Suillus collinitus

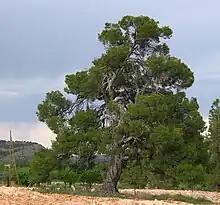
The Aleppo pine ("Pinus halepensis") is one of several species with which "S. collinitus" forms mycorrhizae.

"Suillus collinitus" is found throughout Europe. It is an ectomycorrhizal fungus, forming mutually beneficial symbiotic relationships with several species of pine ("Pinus"). These include several two-needled European species of pine: Aleppo pine ("P. halepensis") European black pine ("P. nigra"), stone pine ("P. pinea"), and Scots pine ("P. sylvestris"). The fungus favours limestone soils. "S. collinitus" is thermophilic, commonly occurring in southern Europe. It is rarely seen in more northern regions, such as the British Isles and Poland. It is red-listed in Denmark as near-threatened, and in Estonia as endangered. It has also been collected in Iran.